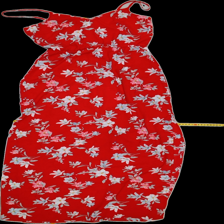
View: front
Type: Dress
Category: Ladies
Brand: H&M
Colors: Multicolor
Material: 100% polyester
Pattern: Floral print
Cut: Regular, V-collar, Long
Size: 38
Season: Summer
Trend: No trend
Stains: No
Price range: 100-150
Recommended usage: Reuse